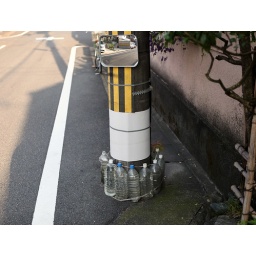
Water bottles tied to the base of an electric pole in Kyoto Japan. No, I have no idea why.